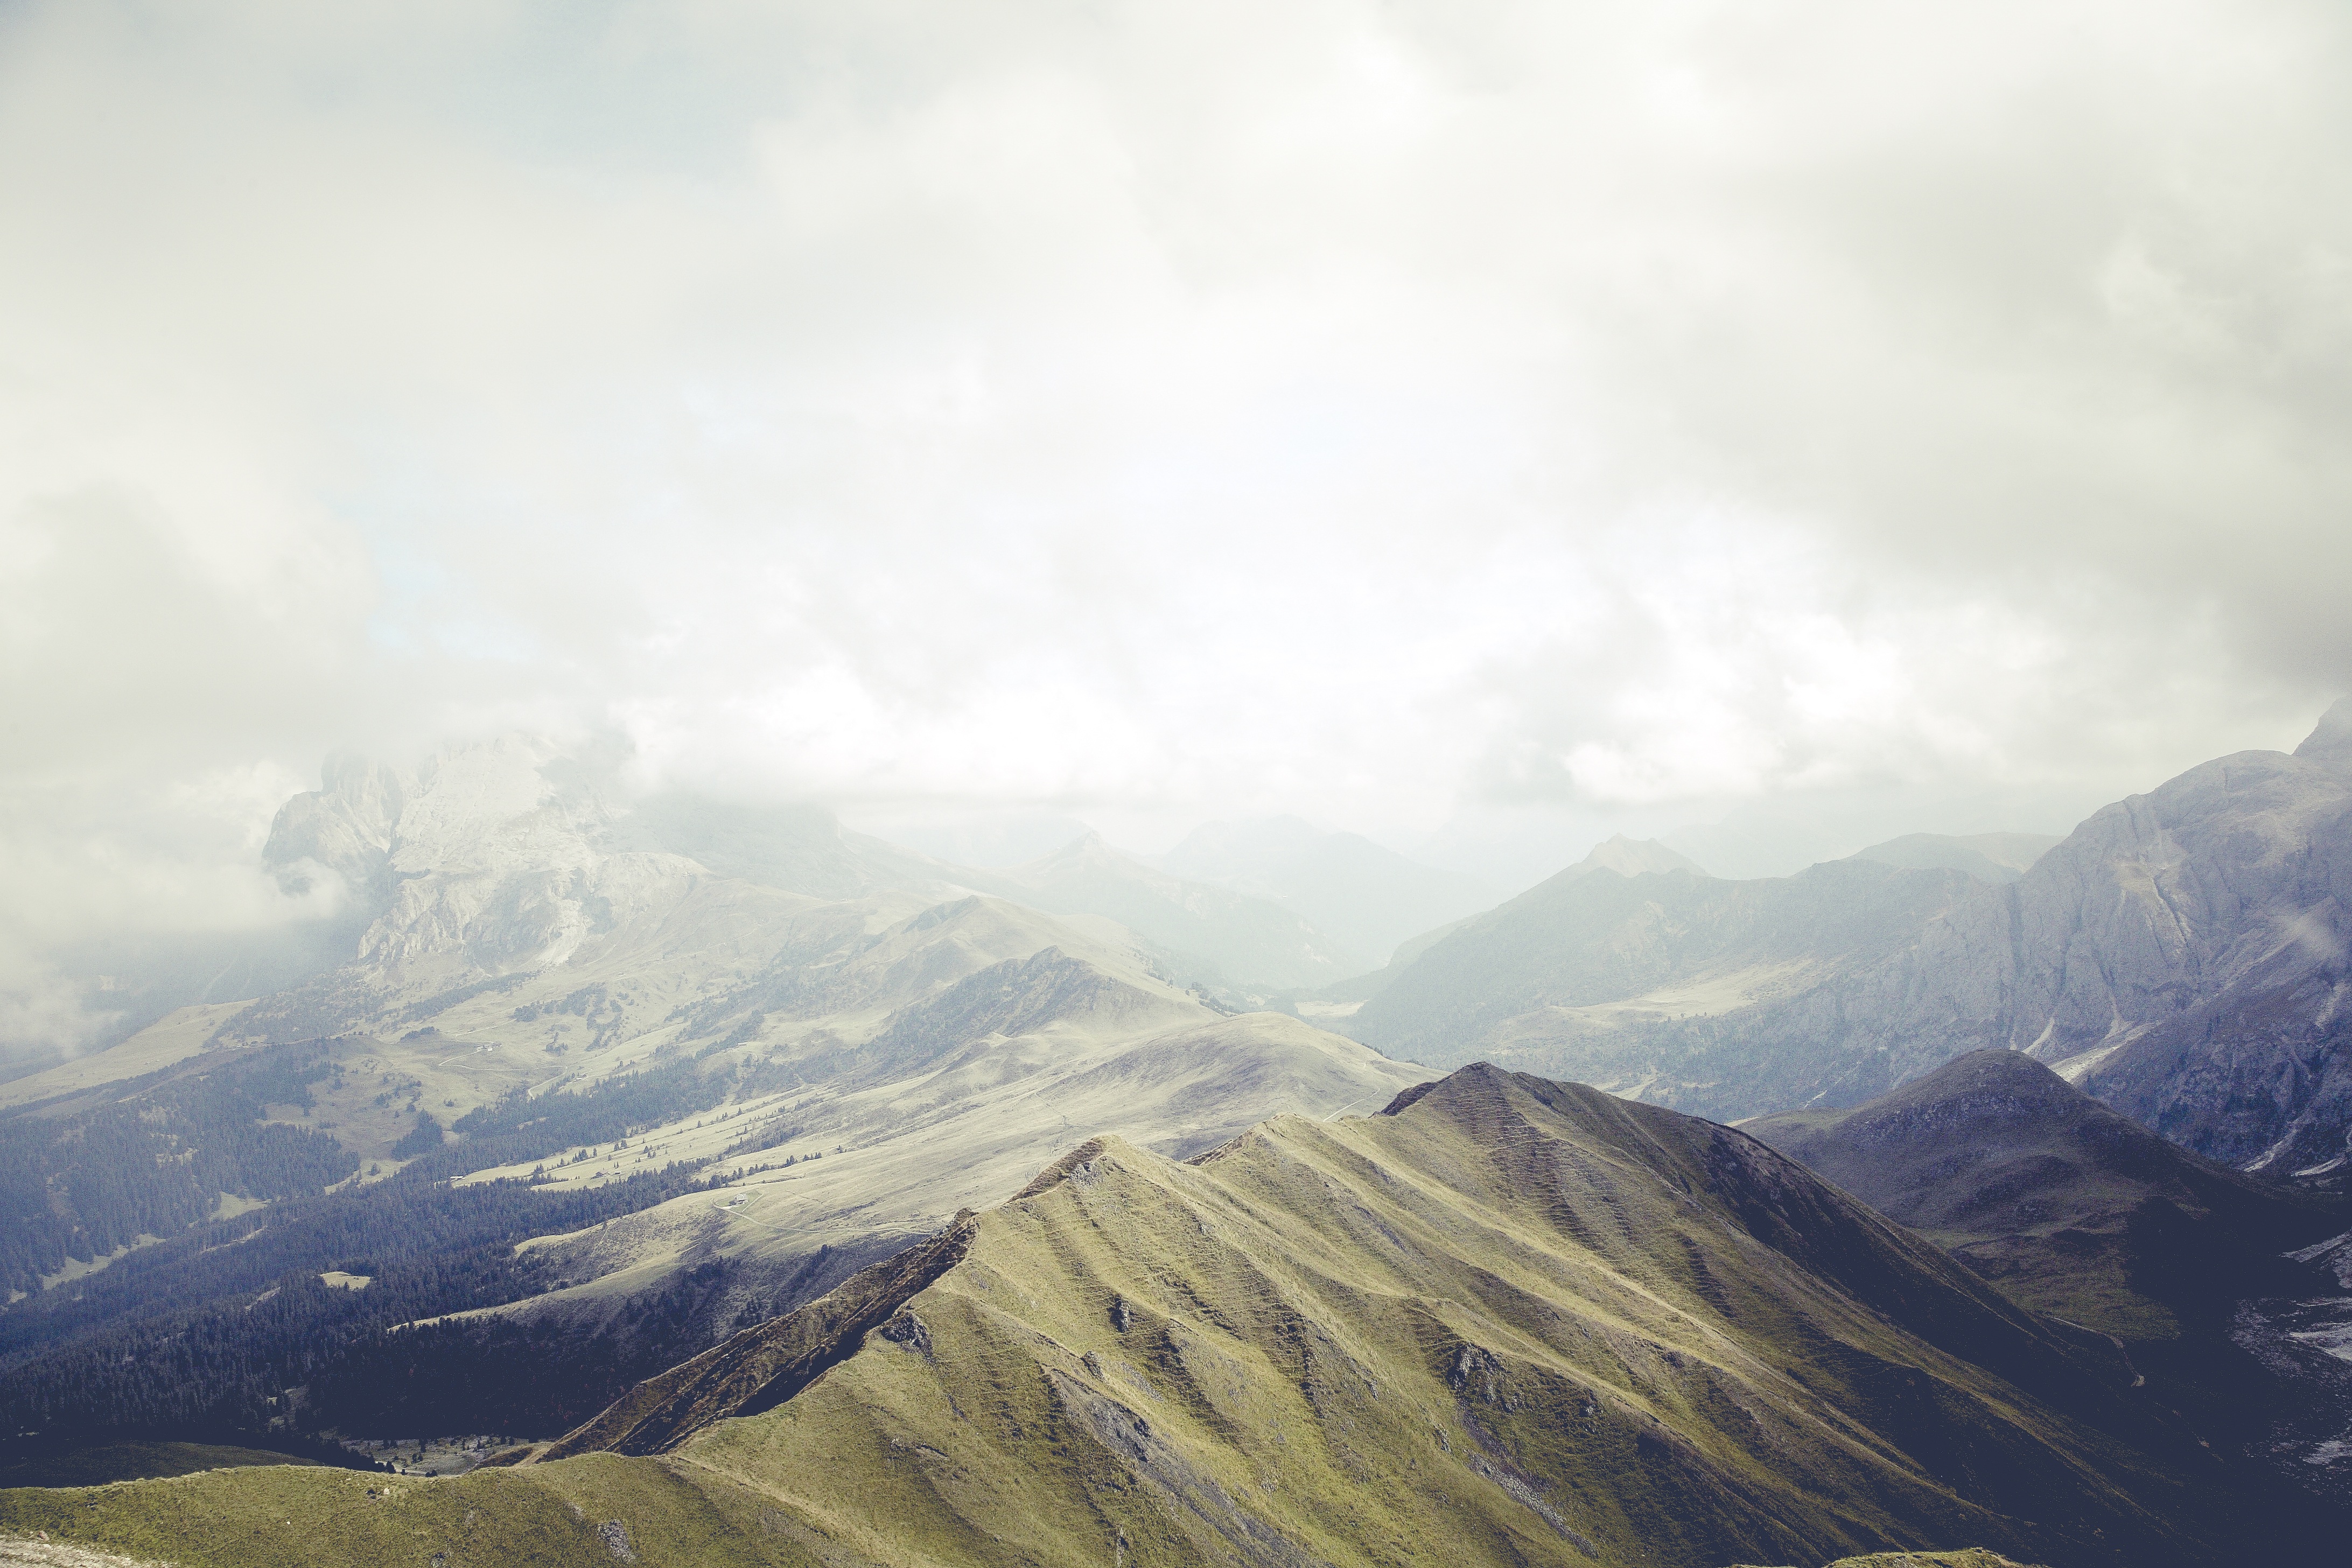
landscape, nature, rock, mountain, snow, cloud, sky, sunlight, morning, hill, valley, mountain range, hike, shadow, holiday, romance, italy, alpine, freedom, ridge, summit, clouds, mountains, alps, plateau, dolomites, landform, south tyrol, schlern, mountain pass, transalp, geographical feature, atmospheric phenomenon, atmosphere of earth, mountainous landforms